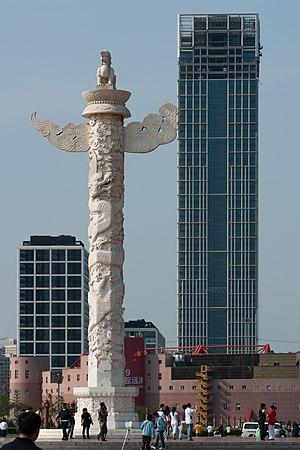
Un huabiao est un type de colonnes utilisé dans l'architecture traditionnelle chinoise. Lorsqu'ils sont à l'extérieur des palais ils peuvent être nommés bangmu et shendaozhu quand ils sont situés à l'extérieur d'une tombe.